Nuptial gift

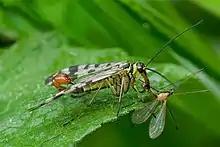
Scorpionfly with prey

In the scorpionfly "Panorpa cognata", males offer a salivary secretion as a nuptial gift before copulation. Exchange of the salivary secretion takes place after prolonged courtship interactions. The nuptial gift is more likely to be accepted by the female if premating duration is long. Males in poor condition with a limited supply of saliva may deliberately delay initiating copulations to decrease the probability that their costly gift is rejected and, thus, wasted. Males in good condition with ample mating resources, on the other hand, may afford the risk of wasting a salivary mass and therefore take every opportunity to mate.